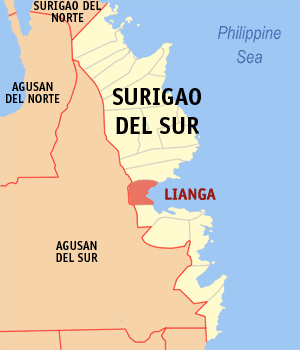
Lianga est une localité de la province du Surigao du Sud, aux Philippines. En 2015, elle compte 29 493 habitants.